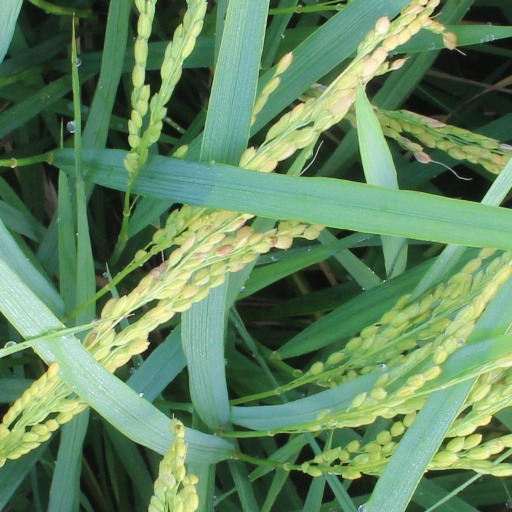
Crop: rice